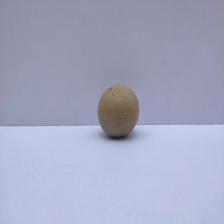
Size: Small